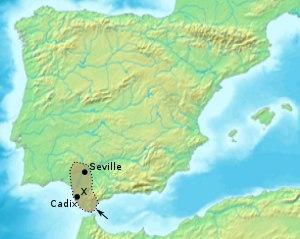
La conquête musulmane de la péninsule Ibérique est l'expansion initiale du califat omeyyade sur l'Hispanie, s'étendant en grande partie de 711 à 726. La conquête aboutit à la destruction du royaume wisigoth et l'établissement de la wilaya d'al-Andalus et marque l'expansion la plus occidentale du califat omeyyade et de la domination musulmane en Europe.